Thomas Edward Rendle

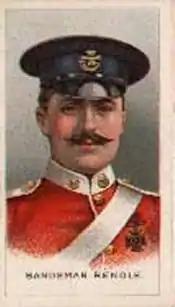

Sergeant Thomas Edward Rendle VC (14 December 1884 – 1 June 1946) was a British Army soldier and an English recipient of the Victoria Cross (VC), the highest and most prestigious award for gallantry in the face of the enemy that can be awarded to British and Commonwealth forces.